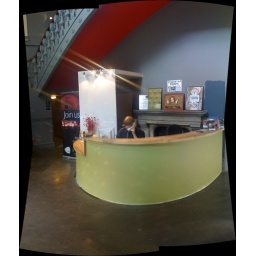
Box office assistant Lewis McNab takes a call in The Met's new ticket desk